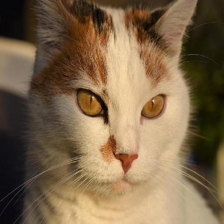
Label: animals